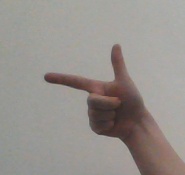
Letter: yaa